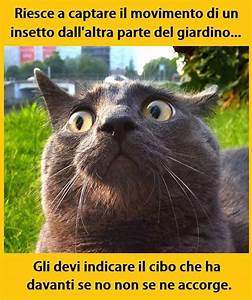
Label: gatto